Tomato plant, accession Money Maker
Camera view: tilt-top (135 deg); turntable rotation: 120 degrees
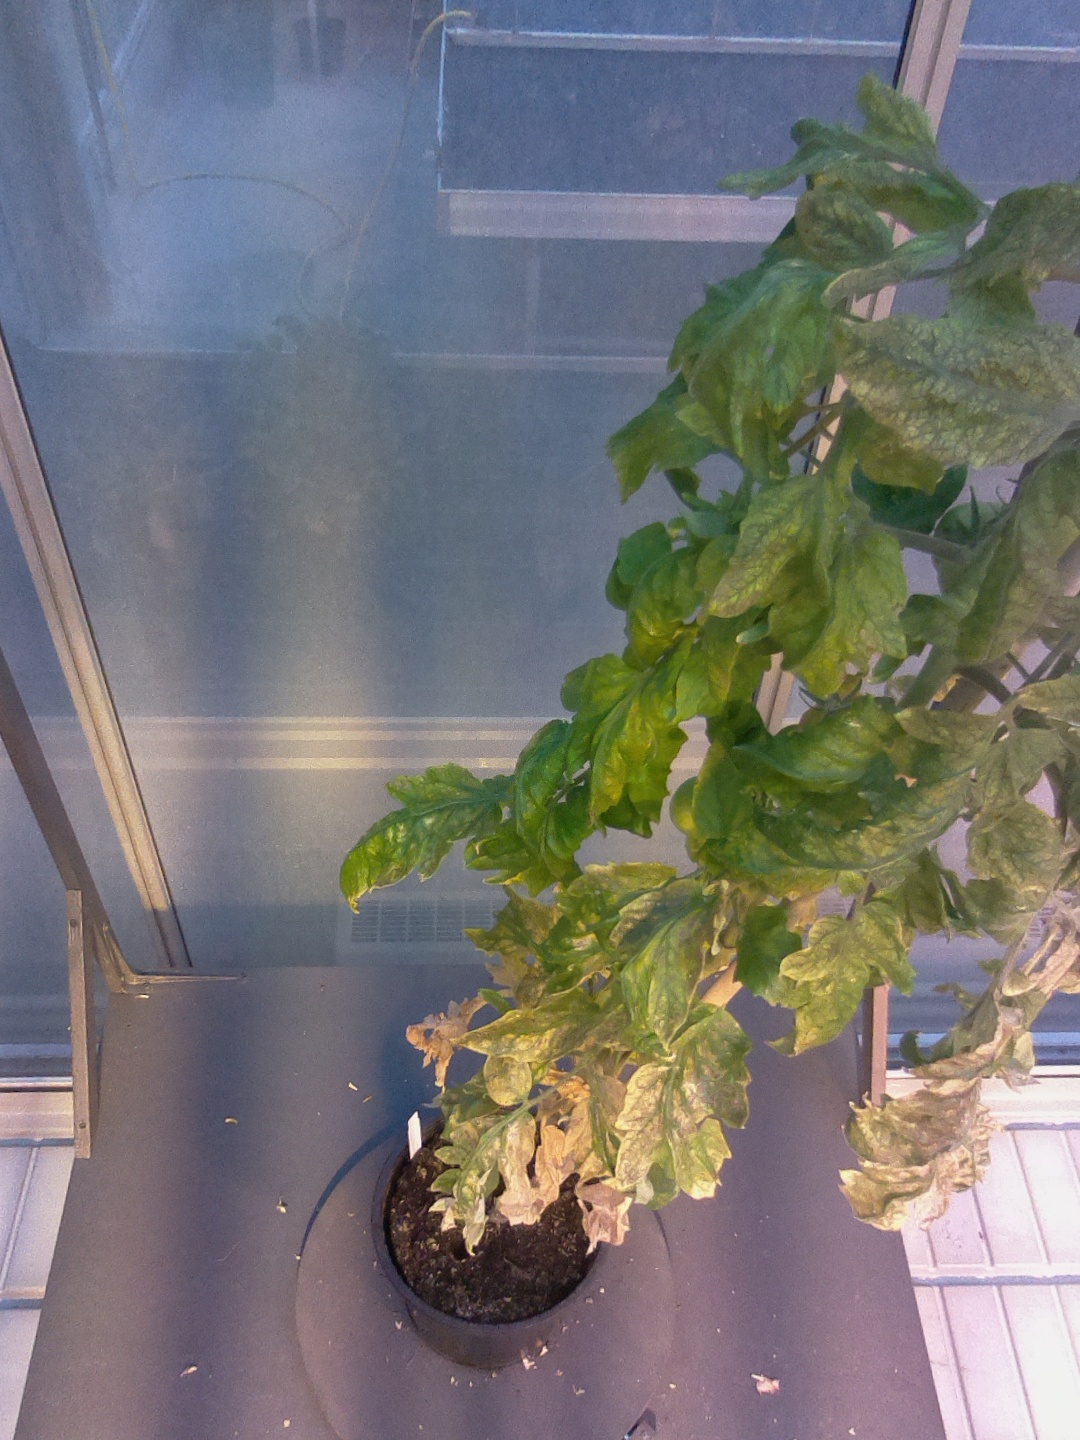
BBCH growth stage 80: fruits start showing typical ripe color (orange -> red)